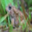
Label: frog